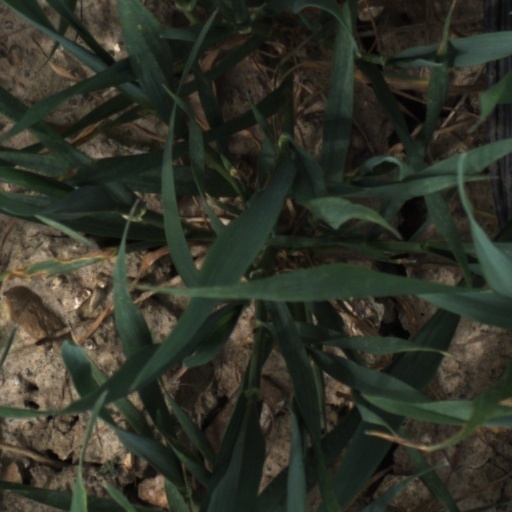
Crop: wheat